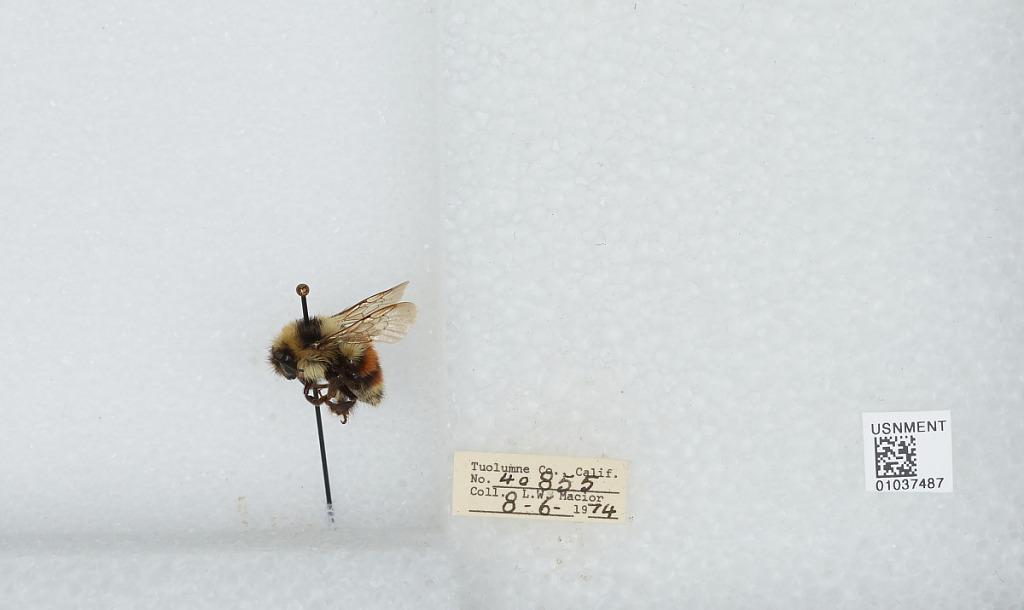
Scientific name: Bombus (Cullumanobombus) rufocinctus Cresson
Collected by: L. Macior
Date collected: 1974-8-6
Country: United States
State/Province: California
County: Tuolumne
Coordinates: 38.02, -119.93